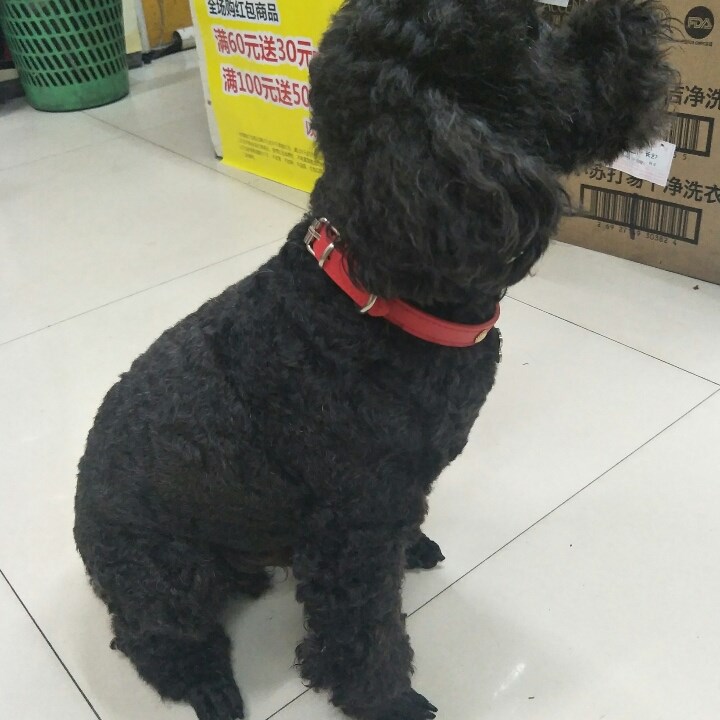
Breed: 7449-n000128-teddy